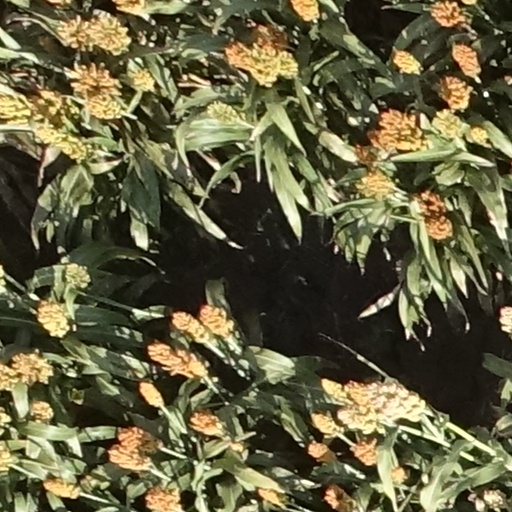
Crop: sorghum